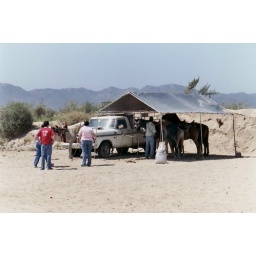
6/28/2005 -- We're going for a horse ride along the beach. The &amp;quot;stables&amp;quot; are in the dry river bed.